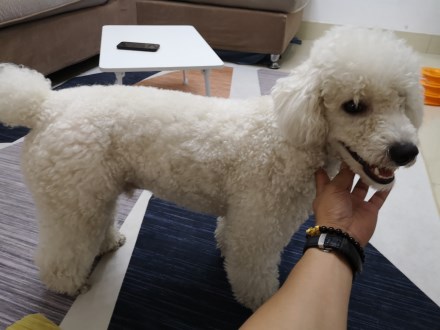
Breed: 2925-n000114-toy_poodle